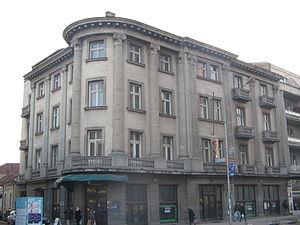
Leskovac est une ville de Serbie située dans le district de Jablanica. Au recensement de 2011, la ville intra muros comptait 60 288 habitants et le territoire dont elle est le centre, appelé Ville de Leskovac, 144 206.
Les monuments culturels protégés constituent une catégorie de monuments de Serbie inscrits sur une liste de monuments bénéficiant de la protection de l'État. Il s'agit d'une troisième catégorie de monuments protégés classés, par leur importance, après les monuments culturels d'importance exceptionnelle et les monuments culturels de grande importance.
Cet article recense les monuments culturels du district de Jablanica en Serbie.